Lake Minnetonka

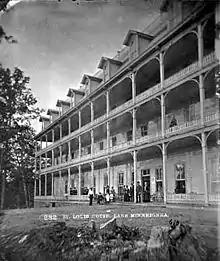
Hotel Saint Louis in Deephaven

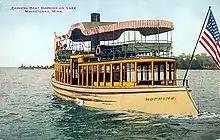
Express Boat "Hopkins" circa 1912

By the 1700s, Lake Minnetonka was inhabited by the Mdewakanton people, a subtribe of the Dakota Nation. The Dakota traditionally moved their villages seasonally: wild rice harvesting in the autumn, hunting camps in the winter, and maple sugar camps in the spring. The Mdewakanton, based in the Minnesota and Mississippi River valleys, used Lake Minnetonka as part of this annual cycle to hunt, fish, and gather resources like wild rice and maple sap. Big Island served as a key maple sugar camp, while Spirit Knob, a peninsula near present-day Wayzata, holds spiritual significance for the Dakota as an offering site. An important fur-trade Dakota trail extended from Spirit Knob around the lake to the village of Chief Shakopee I near present-day Shakopee, Minnesota, following a route that corresponds to present-day Minnesota State Highway 101, also known as Bushaway Road. During the Treaty of Mendota negotiations, the brother of Chief Shakopee II asserted that Lake Minnetonka should be included within their Dakota reservation boundaries. However, following the Dakota War of 1862, the Dakota were forcibly removed from the region (the conflicts of the war did not reach Lake Minnetonka).